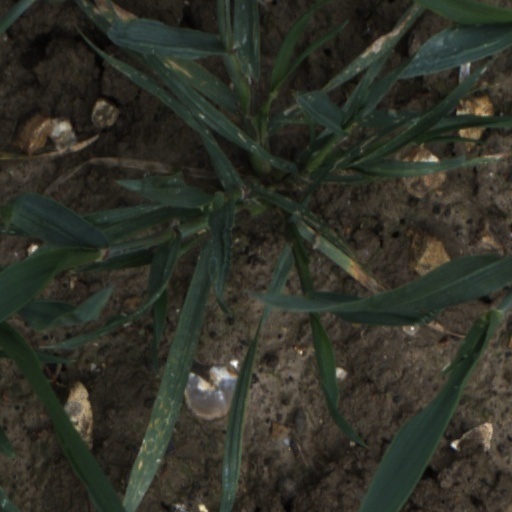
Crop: wheat